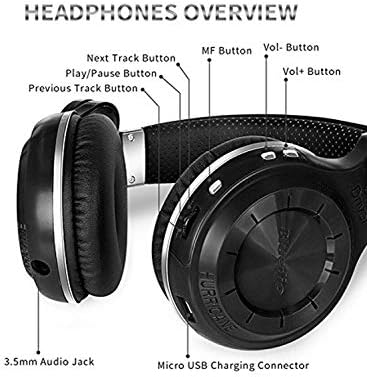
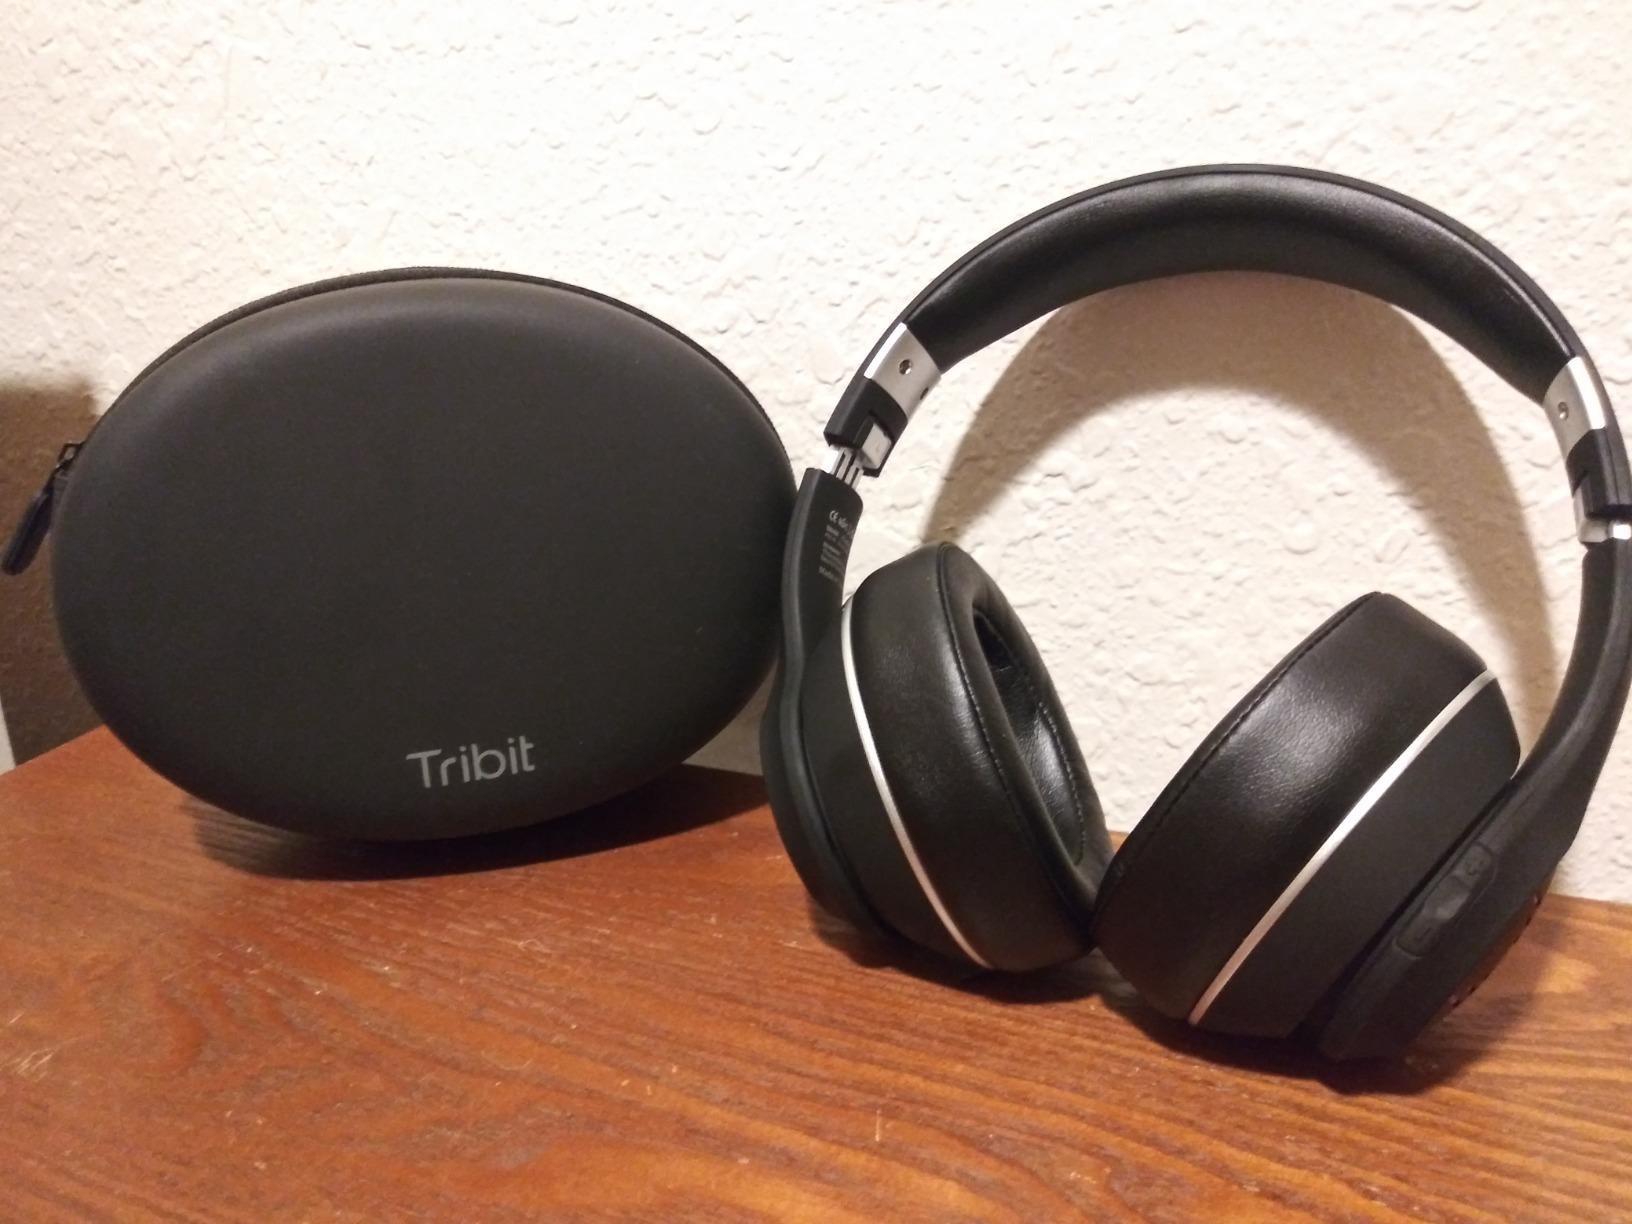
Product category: headphones
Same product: no